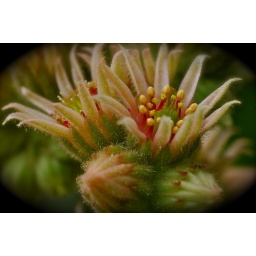
I found this small plant growing in a plant pot next to a small tree